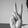
ASL letter: V